Education in Uttar Pradesh

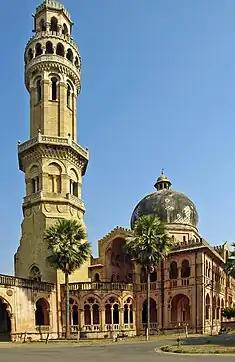
Allahabad University, established 1887

However, a real turning point came due to the efforts of educationalists like Pandit Madan Mohan Malviya and Sir Syed Ahmad Khan, who championed the cause of learning and supported British efforts to spread it.